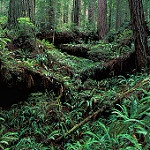
Label: forest